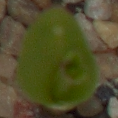
Label: maize